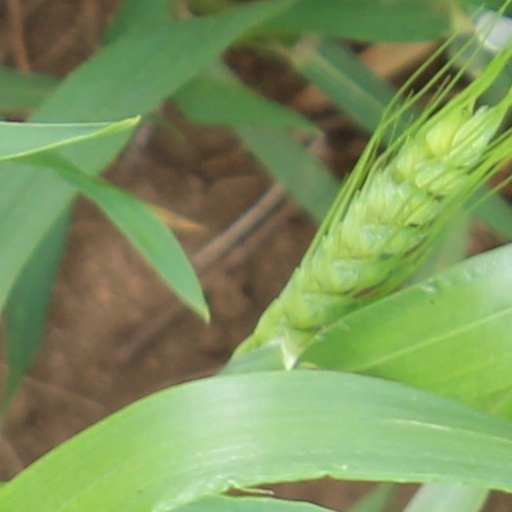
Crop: wheat